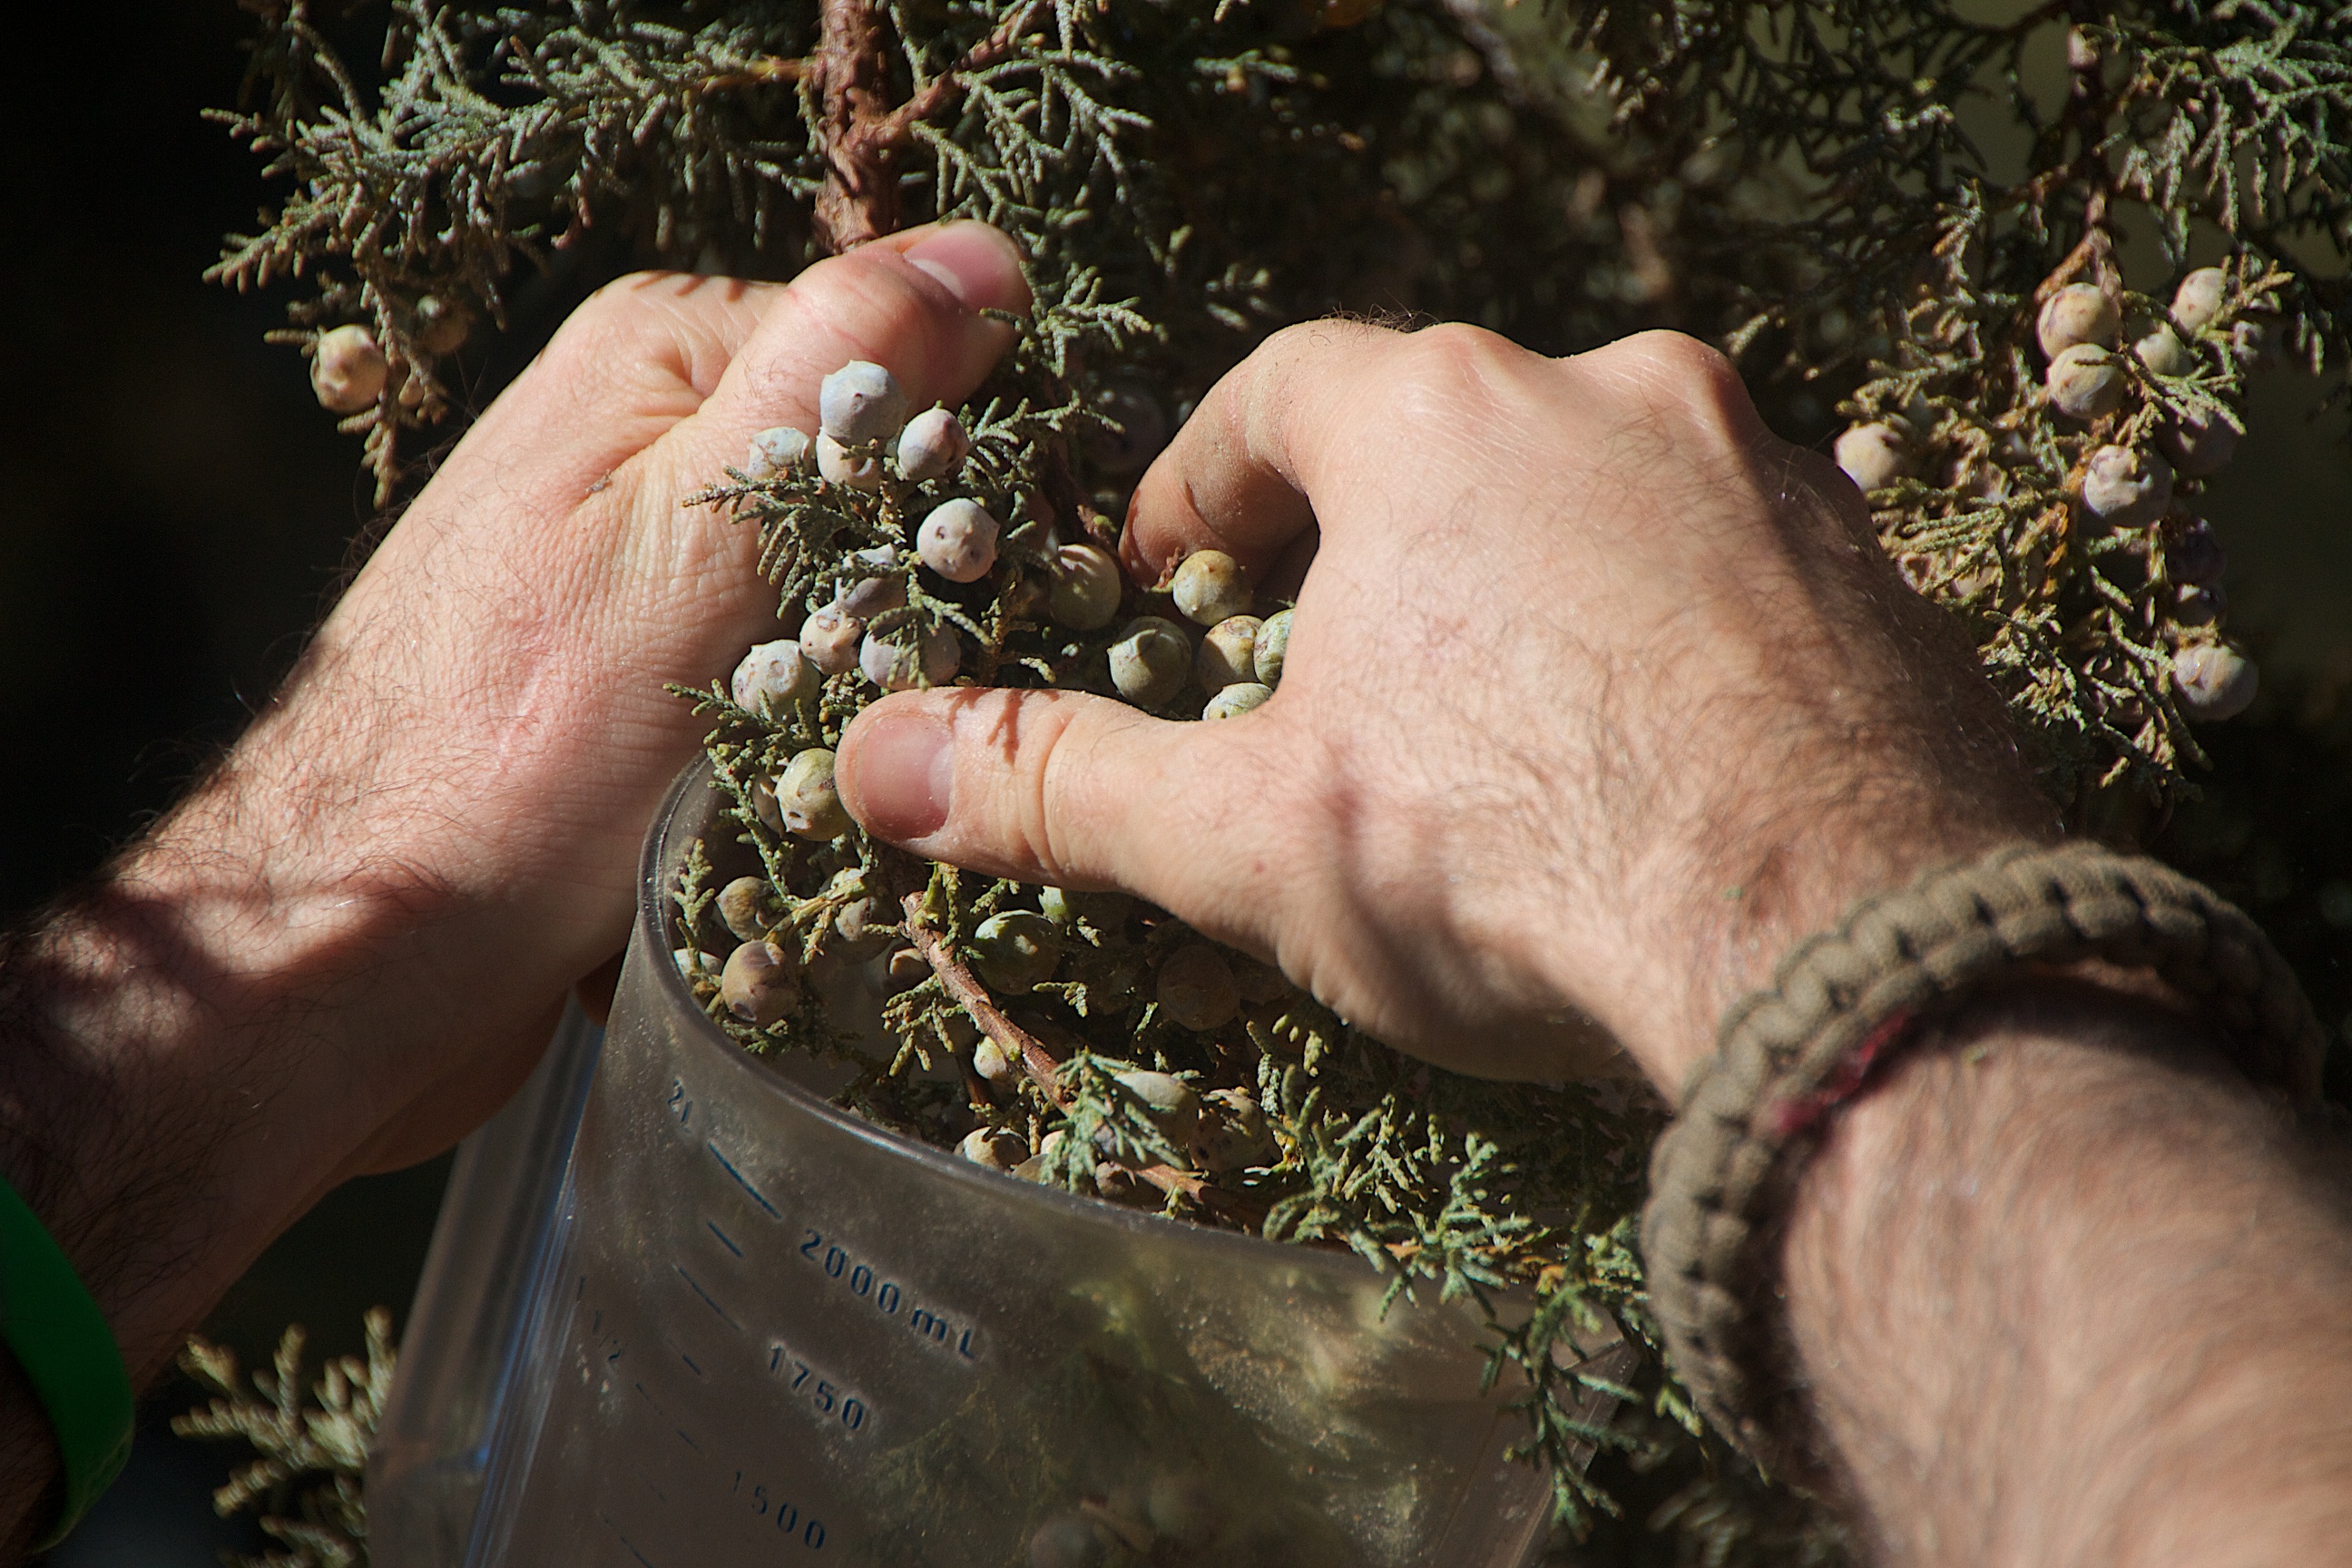
hand, tree, nature, forest, plant, leaf, flower, spring, produce, autumn, soil, botany, flora, beer, thatbrewery, beardbrew, woody plant, land plant